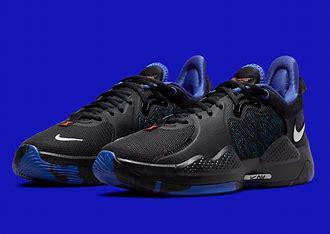
Brand: Nike
Model: Pg 5